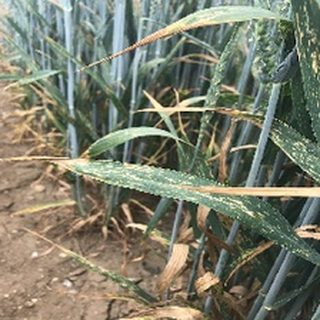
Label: wheat_yellow_rust